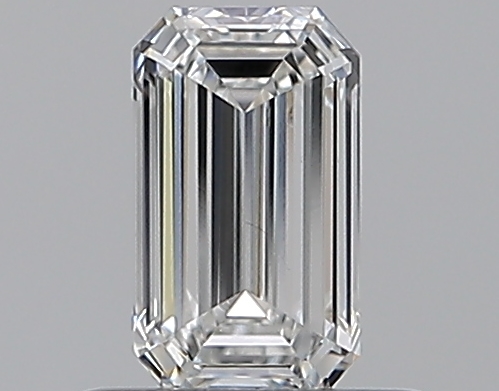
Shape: emerald
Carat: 0.5
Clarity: VVS1
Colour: G
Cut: EX
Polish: GD
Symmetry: GD
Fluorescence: N
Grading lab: GIA
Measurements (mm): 6.09 x 3.52 x 2.16